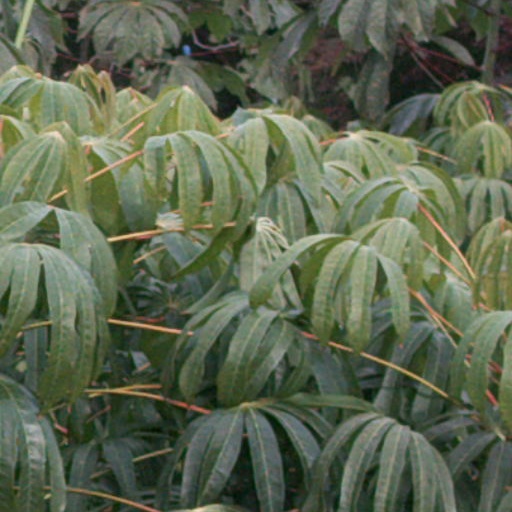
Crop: cassava